Disappearance of Tony Jones

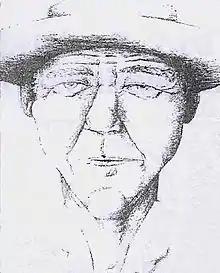
First sketch of suspect

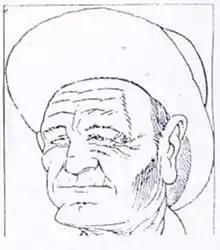
Second sketch of suspect

The first tip-offs from the public suggested the sketch resembled the former police superintendent Mervyn Henry Stevenson, a former stock squad officer whose retirement as officer in charge of the Townsville police about a year before Jones disappeared was tainted by accusations of corruption. Stevenson's name surfaced during the original inquest in 2001, but inquest transcripts and the 2009 follow-up police report by case investigator Senior Sergeant John Mahony indicate that up until that time (seventeen years after the tip-offs), police had never investigated Stevenson's involvement in the disappearance. In February 2016, during the lead up to the new inquest, Mahony confirmed Stevenson was a person of interest and that "it is now up to the Coroner to decide if Merv will play a part in the inquest".